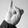
ASL letter: I